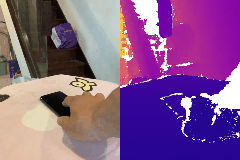
Label: cellphone